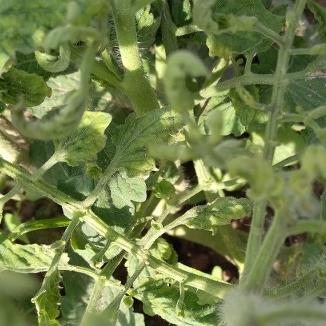
Crop: Tomato
Condition: virosis-d